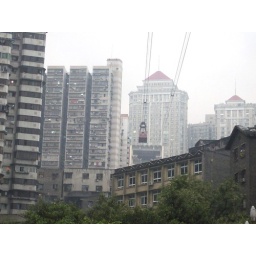
You can cross the Yangze by cablecar from the buildings in Central China's steepest city